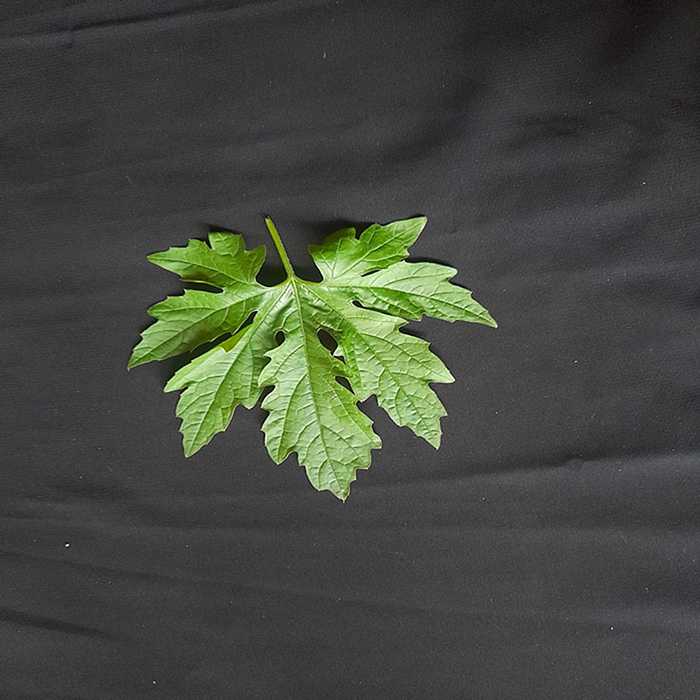
Plant: Bitter Gourd
Label: Fresh leaf